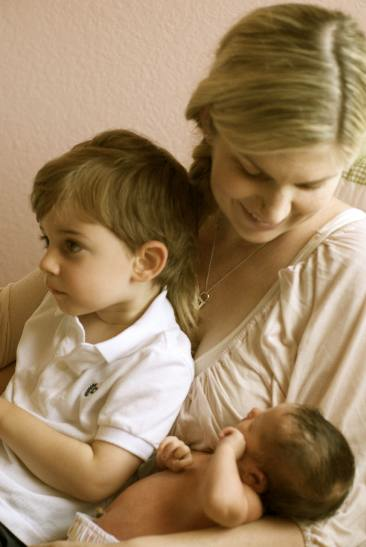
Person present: Yes